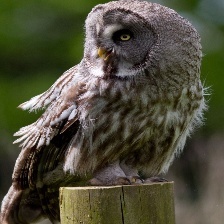
Species: GREAT GRAY OWL
Scientific name: STRIX NEBULOSA
ImageNet parent category: great_grey_owl